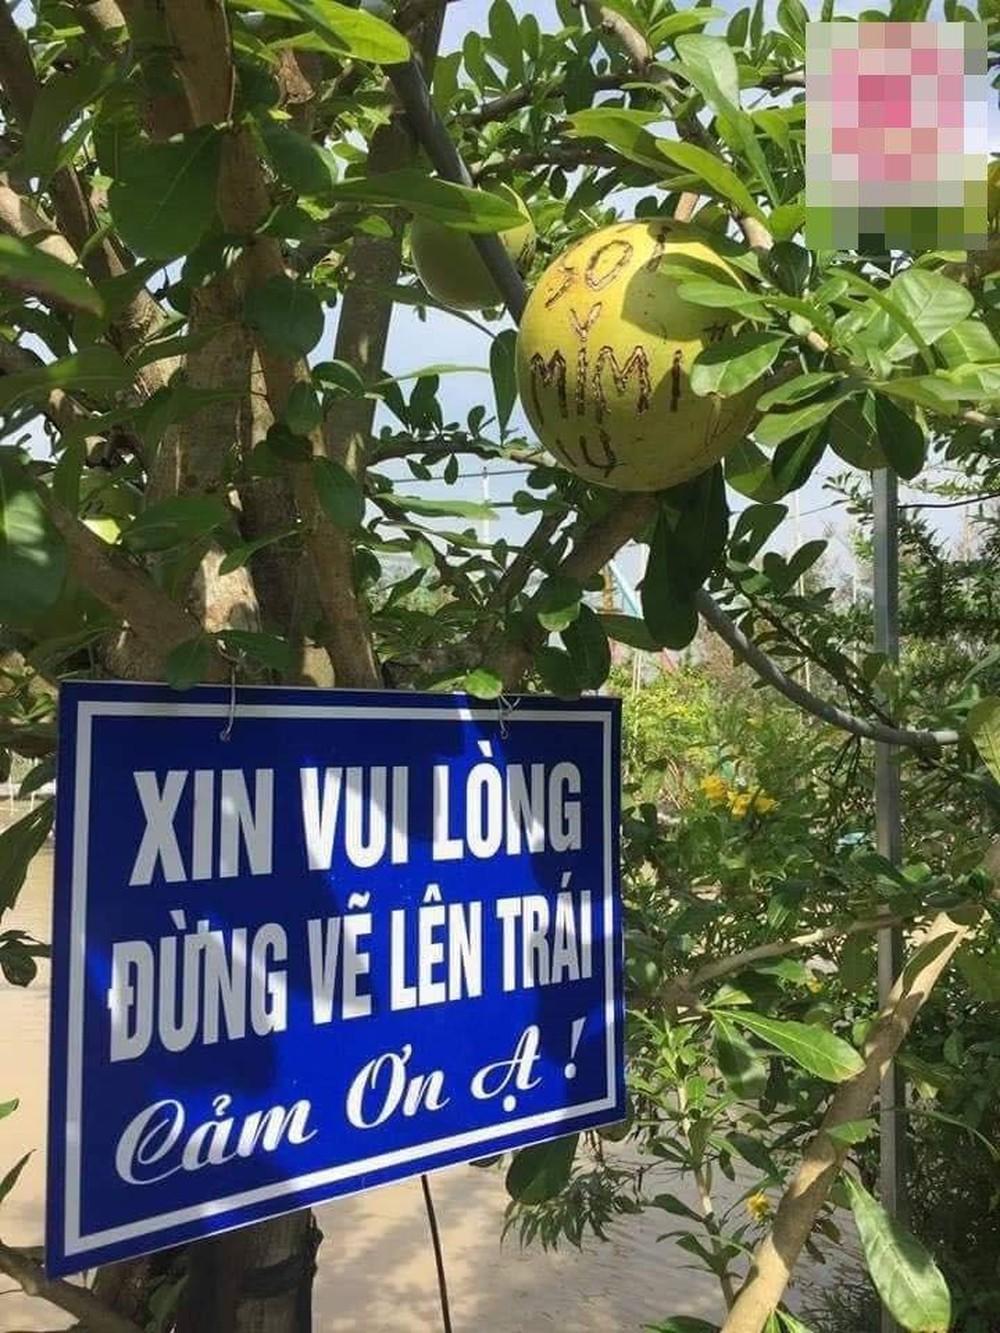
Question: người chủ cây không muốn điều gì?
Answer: không muốn những người đến đây vẽ lên trái